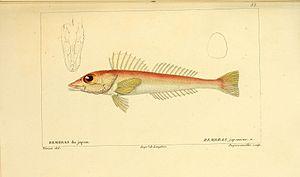
Les scorpaéniformes forment un ordre de poissons à nageoires rayonnées. Parmi les espèces communes, on trouve les grondins, rascasses, poissons-scorpions, poissons-pierres, ou encore la lompe.